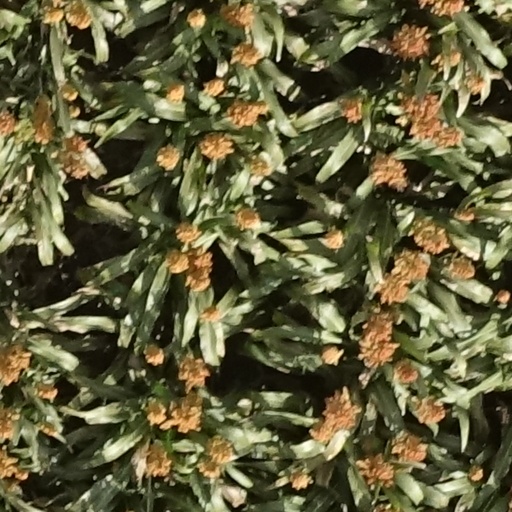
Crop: sorghum